Frobenius covariant

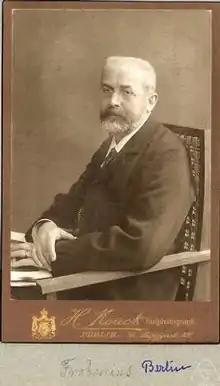
Ferdinand Georg Frobenius (1849–1917), German mathematician. His main interests were elliptic functions differential equations, and later group theory.

The Frobenius covariants of a matrix can be obtained from any eigendecomposition , where is non-singular and is diagonal with .